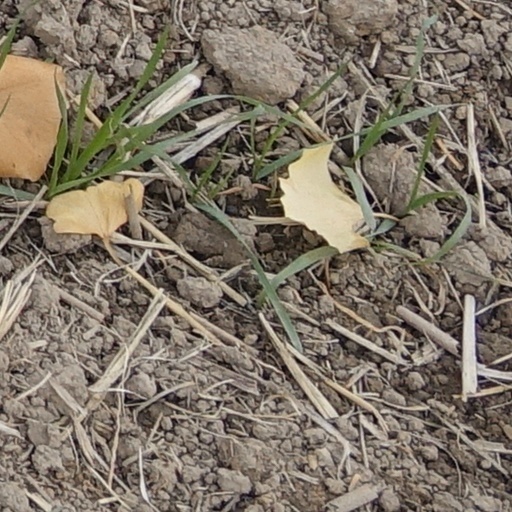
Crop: wheat